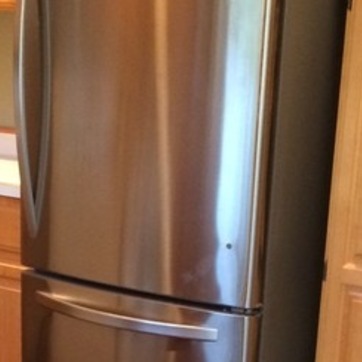
Material: metal